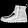
Label: Ankle boot